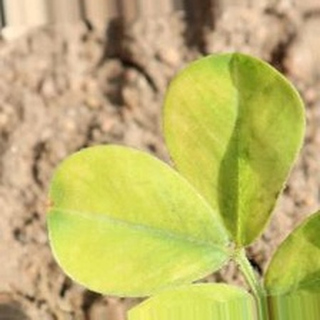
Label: groundnut_nutrition_deficiency